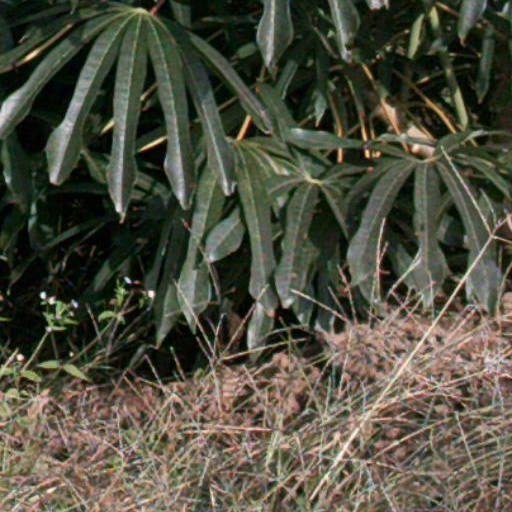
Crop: cassava